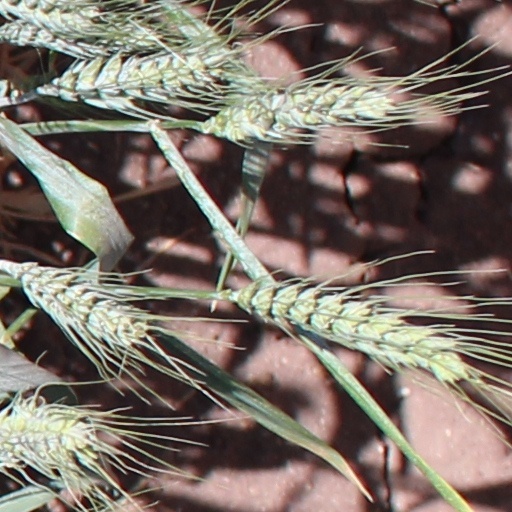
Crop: wheat